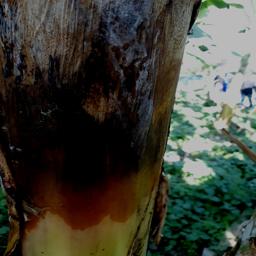
Label: PSEUDOSTEM WEEVIL